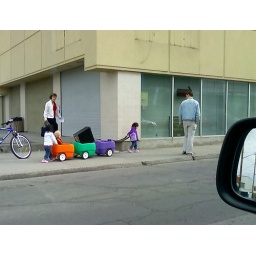
Kids taking Daddy's new computer home in their wagon train, just down the street from PC Cyber in Hintonburg.